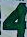
Number: 4